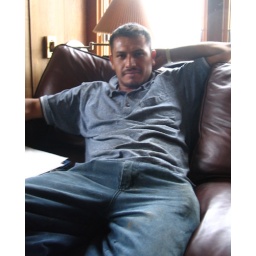
after working in the cypress tree on the couch at my house